Navarre, Florida

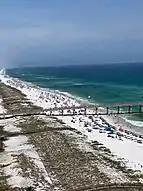
A busy day on Navarre Beach

White settlers are noted as living in the area since at least 1827, when a map of West Florida includes listings of families by the name of Wyman and Williams living along Santa Rosa Sound in what would become Navarre. The Wyman family is believed to be related to Guy Wyman, who, along with his wife, would name the area "Navarre" and is now generally recognized as the town founder. The Williams family is likely the source of the name of William's Creek.